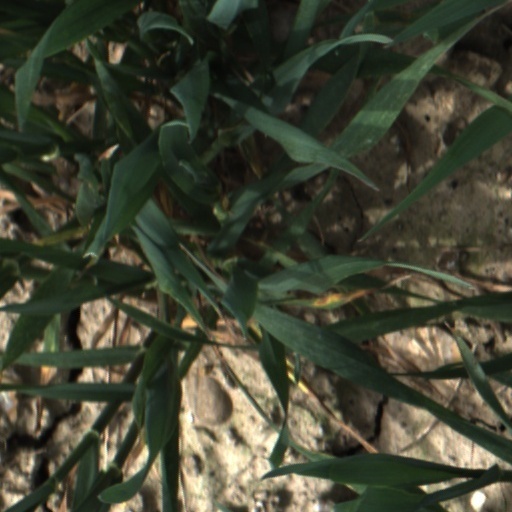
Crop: wheat